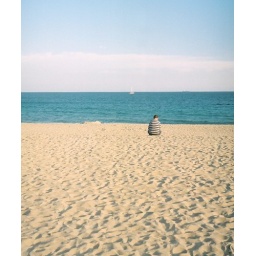
Lonely man sitting by the sea at Barceloneta beach